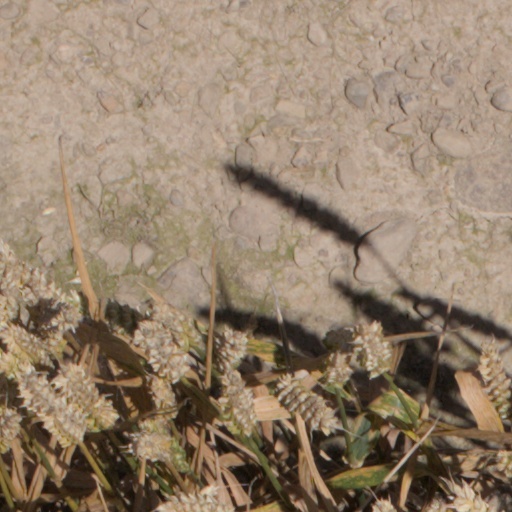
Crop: wheat